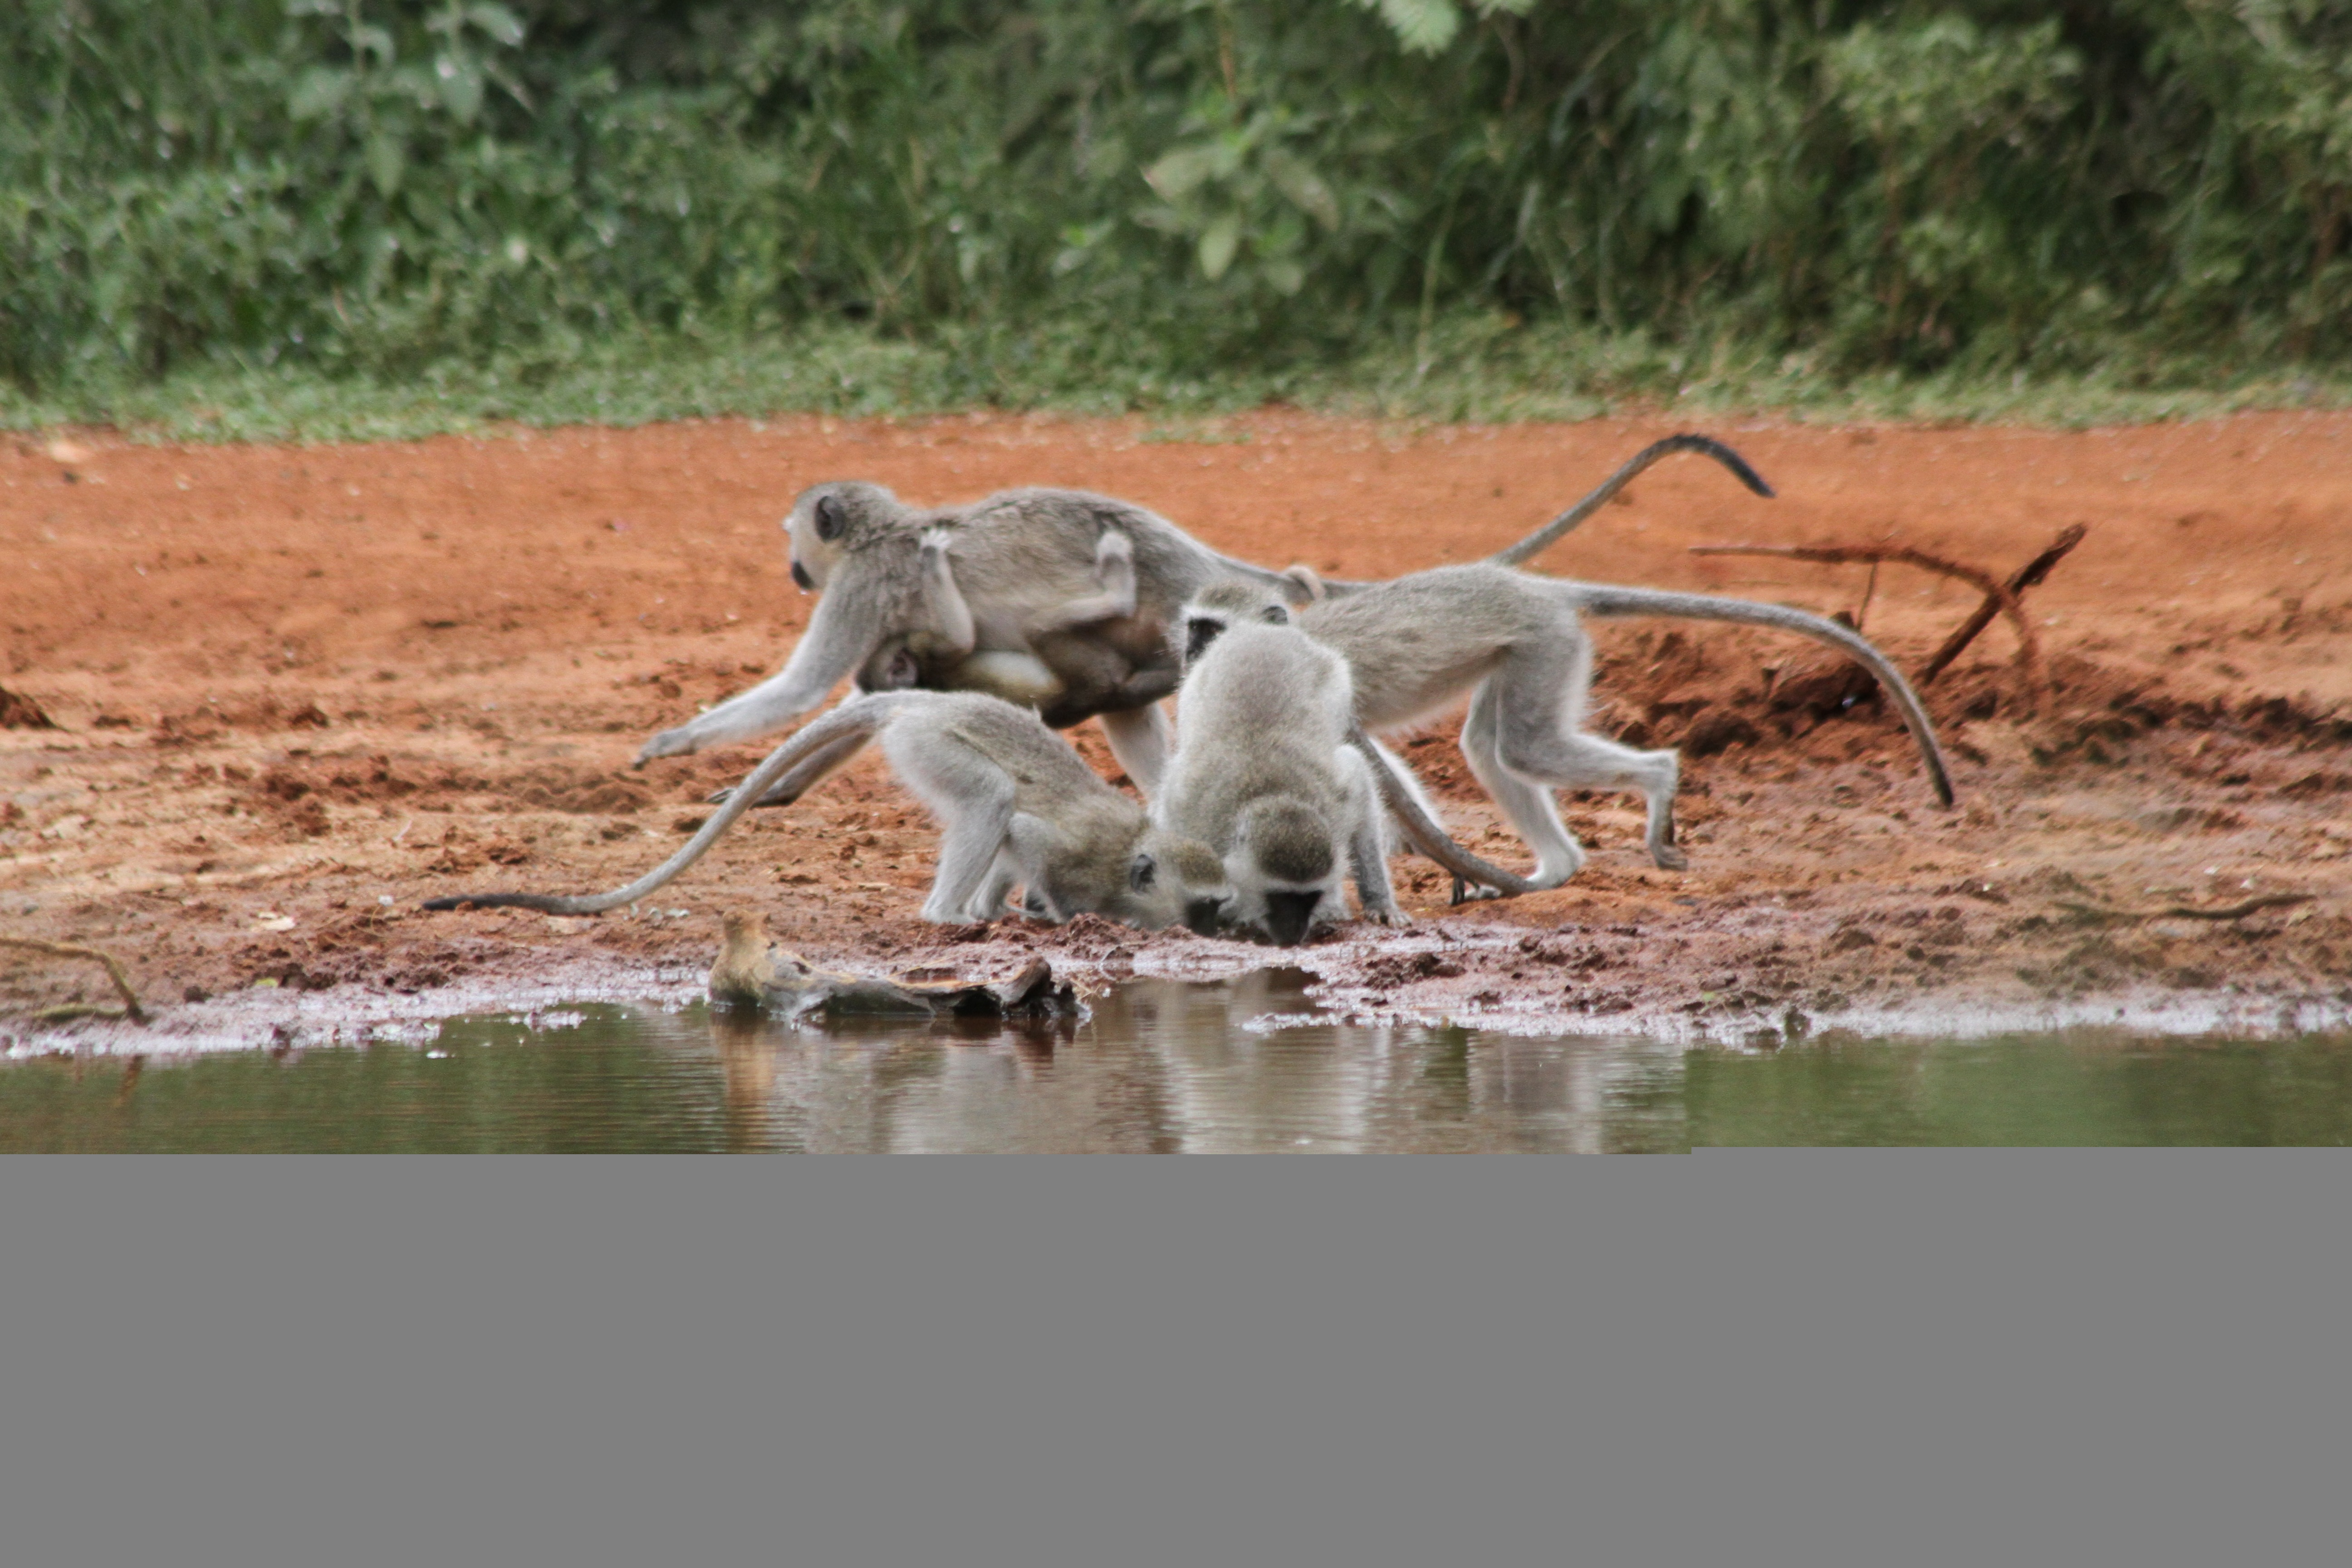
wildlife, africa, mammal, drink, fauna, ape, water hole, limpopo